Palani

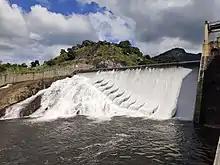
Varadhamanadhi Dam

According to 2011 census, Palani had a population of 292,301 with a sex-ratio of 1,023 females for every 1,000 males, much above the national average of 929. A total of 6,467 were under the age of six, constituting 3,283 males and 3,184 females. Scheduled Castes and Scheduled Tribes accounted for 16.57% and 0.23% of the population respectively. The average literacy of the town was 78.95%, compared to the national average of 72.99%. The town had a total of 19,015 households. There were a total of 27,150 workers, comprising 372 cultivators, 1,277 main agricultural labourers, 763 in house hold industries, 23,478 other workers, 1,260 marginal workers, 40 marginal cultivators, 68 marginal agricultural labourers, 107 marginal workers in household industries and 1,045 other marginal workers. As per the religious census of 2011, Palani had 90.58% Hindus, 7.63% Muslims, 1.44% Christians, 0.01% Sikhs, 0.01% Buddhists, 0.42% following other religions and 0.02% following no religion or did not indicate any religious preference.